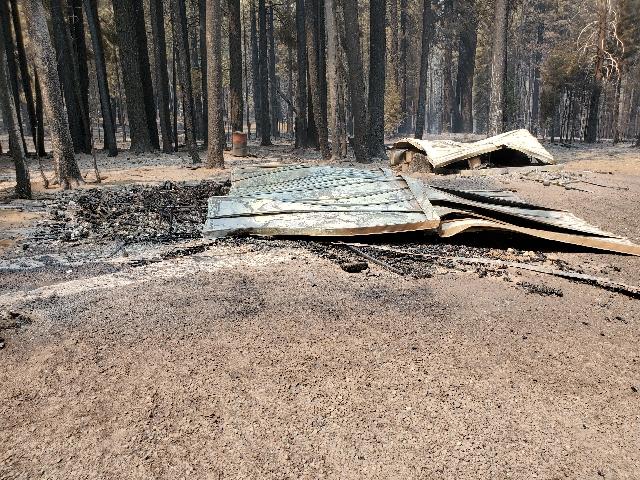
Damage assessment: destroyed